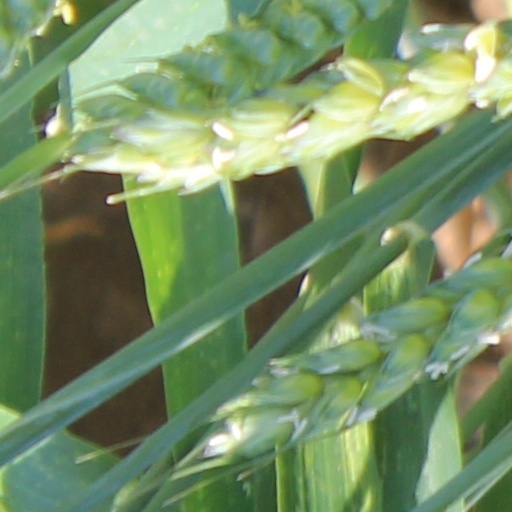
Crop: wheat